Kevin Strootman

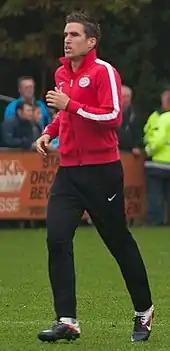
Strootman with PSV Eindhoven in 2011

Strootman was joined at PSV Eindhoven with fellow Utrecht recruit Dries Mertens. Strootman made his PSV debut in a 3–1 home win against AZ. He made 88 total appearances for the Eindhoven club.